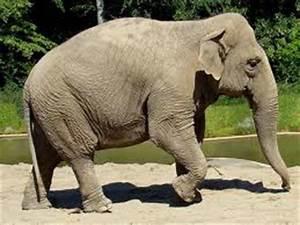
elephant